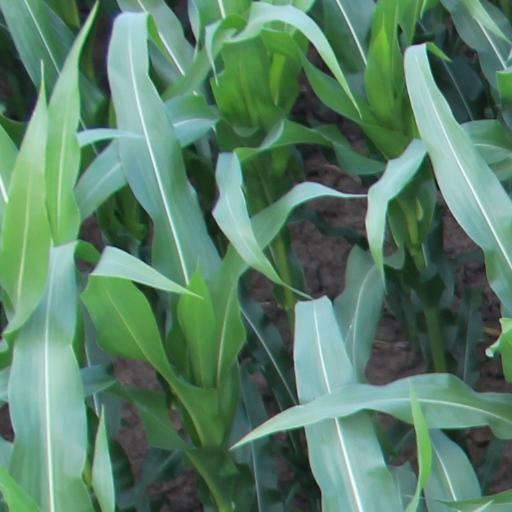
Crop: maize; corn